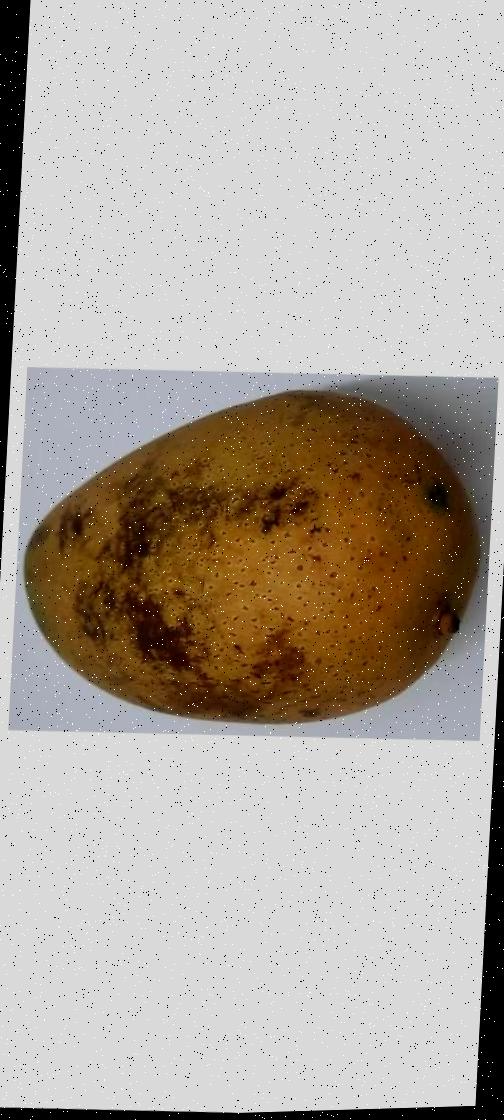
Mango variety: Ashshina Classic